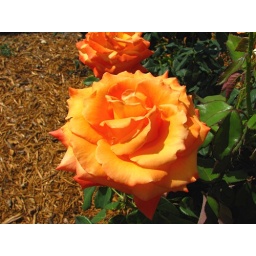
Taken in rose garden between cinderella's castle and tomorrowland